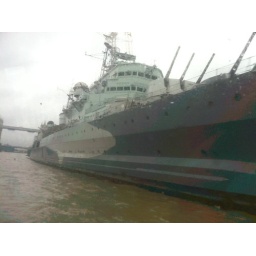
important looking boat near tower bridge